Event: Ecuador Earthquake
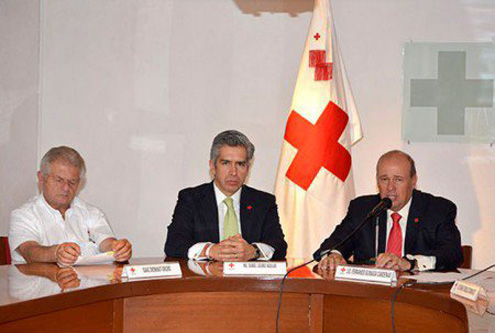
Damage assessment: no_damage